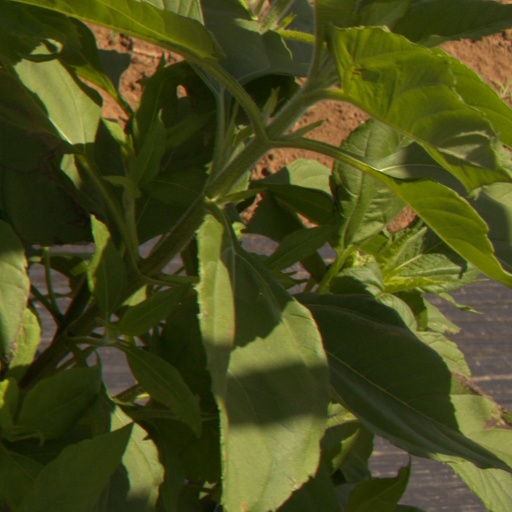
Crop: Jerusalem artichoke